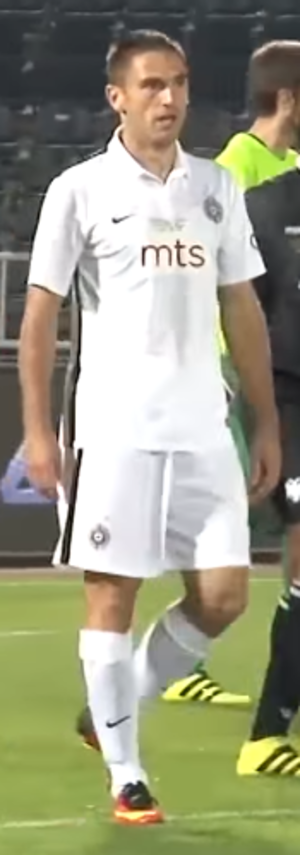
Miroslav Vulićević, né le 29 mai 1985 à Raška en Yougoslavie, est un footballeur international serbe, évoluant au poste d'arrière droit au FK Partizan Belgrade.